Lulada

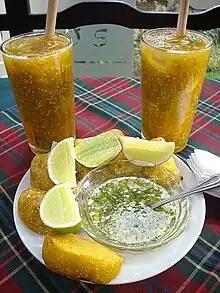
Luladas served with empanadas.

Lulada is a traditional Colombian beverage from Cali, in the Valle del Cauca Department of Colombia. It is prepared from lulo, a fruit common to the region, lime juice, water, and sugar for sweetness. It often has the texture and consistency of a smoothie and is sometimes served with a shot of aguardiente. A lulada differs from the standard lulo juice in that the lulo fruit is not blended during the drink's preparation.